American Idol

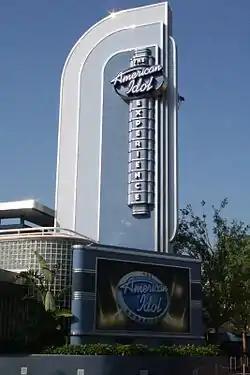
"The American Idol Experience" marquee sign

ABC renewed the revival series for another season. Seacrest returned as host, and Bryan, Perry and Richie returned as judges. The seventeenth season premiered on March 3, 2019. For the finale, the show no longer features separate performance and result shows. On May 19, 2019, the season concluded with three finalists, with Madison VanDenburg eliminated in third place after performing two songs, and the final two performing their last song. For the first time, there were no separate performance and grand finale shows this season. Laine Hardy was crowned the winner and Alejandro Aranda runner-up. Hardy released a single, "Flame", immediately after the win, but Aranda did not. However, Aranda later released a song he performed in the finale, "Tonight", under the name Scarypoolparty on June 28, 2019.